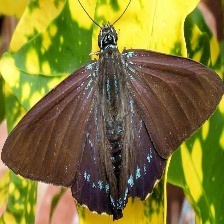
Species: MANGROVE SKIPPER